Centre for High Energy Physics

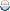
Official Logo

The Centre for High Energy Physics (CHEP) is a federally funded national research laboratory managed by the University of Punjab.